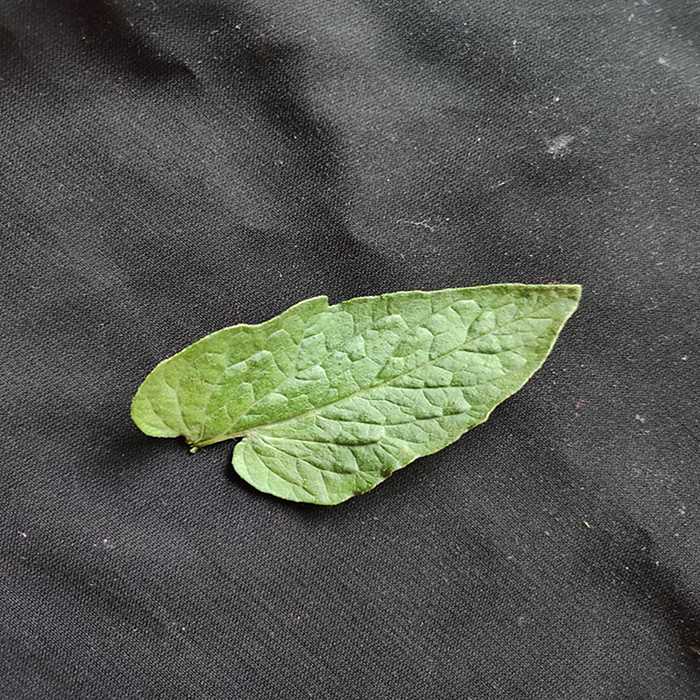
Plant: Tomato
Label: Tomato Fresh leaf